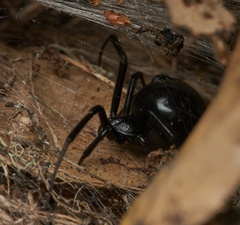
Species: Lactrodectus_hesperus